Bridge 5827

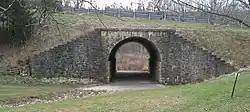
Bridge 5827 viewed from the north

Bridge 5827 is a historic arch bridge in Zumbro Falls, Minnesota, United States, built in 1938 by the Works Progress Administration using a modular corrugated iron product called Multi Plate. It was listed on the National Register of Historic Places as the Bridge No. 5827–Zumbro Falls in 1998 for having state-level significance in the theme of engineering. It was nominated as an example of Minnesota's stone-faced Multi Plate bridges with particularly fine masonry.